List of rivers of Ponce, Puerto Rico

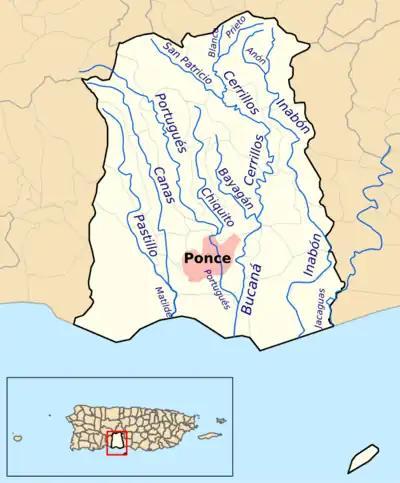
Map of the 14 rivers of Ponce set against a sketch of the barrios of the municipality. The area in pink represents the urban zone of the city

This list of rivers of Ponce consists of the 14 rivers in the municipality of Ponce, Puerto Rico. Rivers that either originate in the municipality or that run the bulk of their course through said municipality are listed. Except for two rivers, Río Portugués and Río Jacaguas, all other rivers originate and terminate within the boundaries of the municipality of Ponce. This list does not include "quebradas" (English: brooks). Only streams recognized as "rivers" by the United States Geological Survey and the Puerto Rico Department of Natural and Environmental Resources are included here.